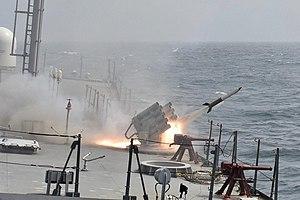
La classe Saryu est une série de Frégates de patrouille construite au Goa Shipyard pour la marine indienne. Ces navires sont capables de surveiller et de surveiller l'océan et peuvent maintenir le contrôle des voies de navigation. Ils peuvent également être déployés pour assurer la sécurité des installations pétrolières offshore et d'autres ressources navales. Deux unités ont été destinés à la marine srilankaise.